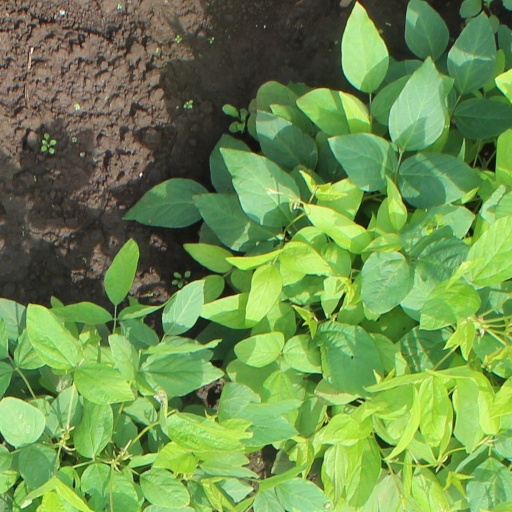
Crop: soybean